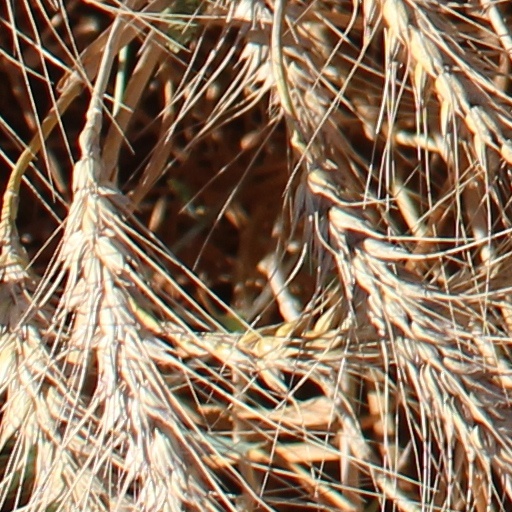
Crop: wheat